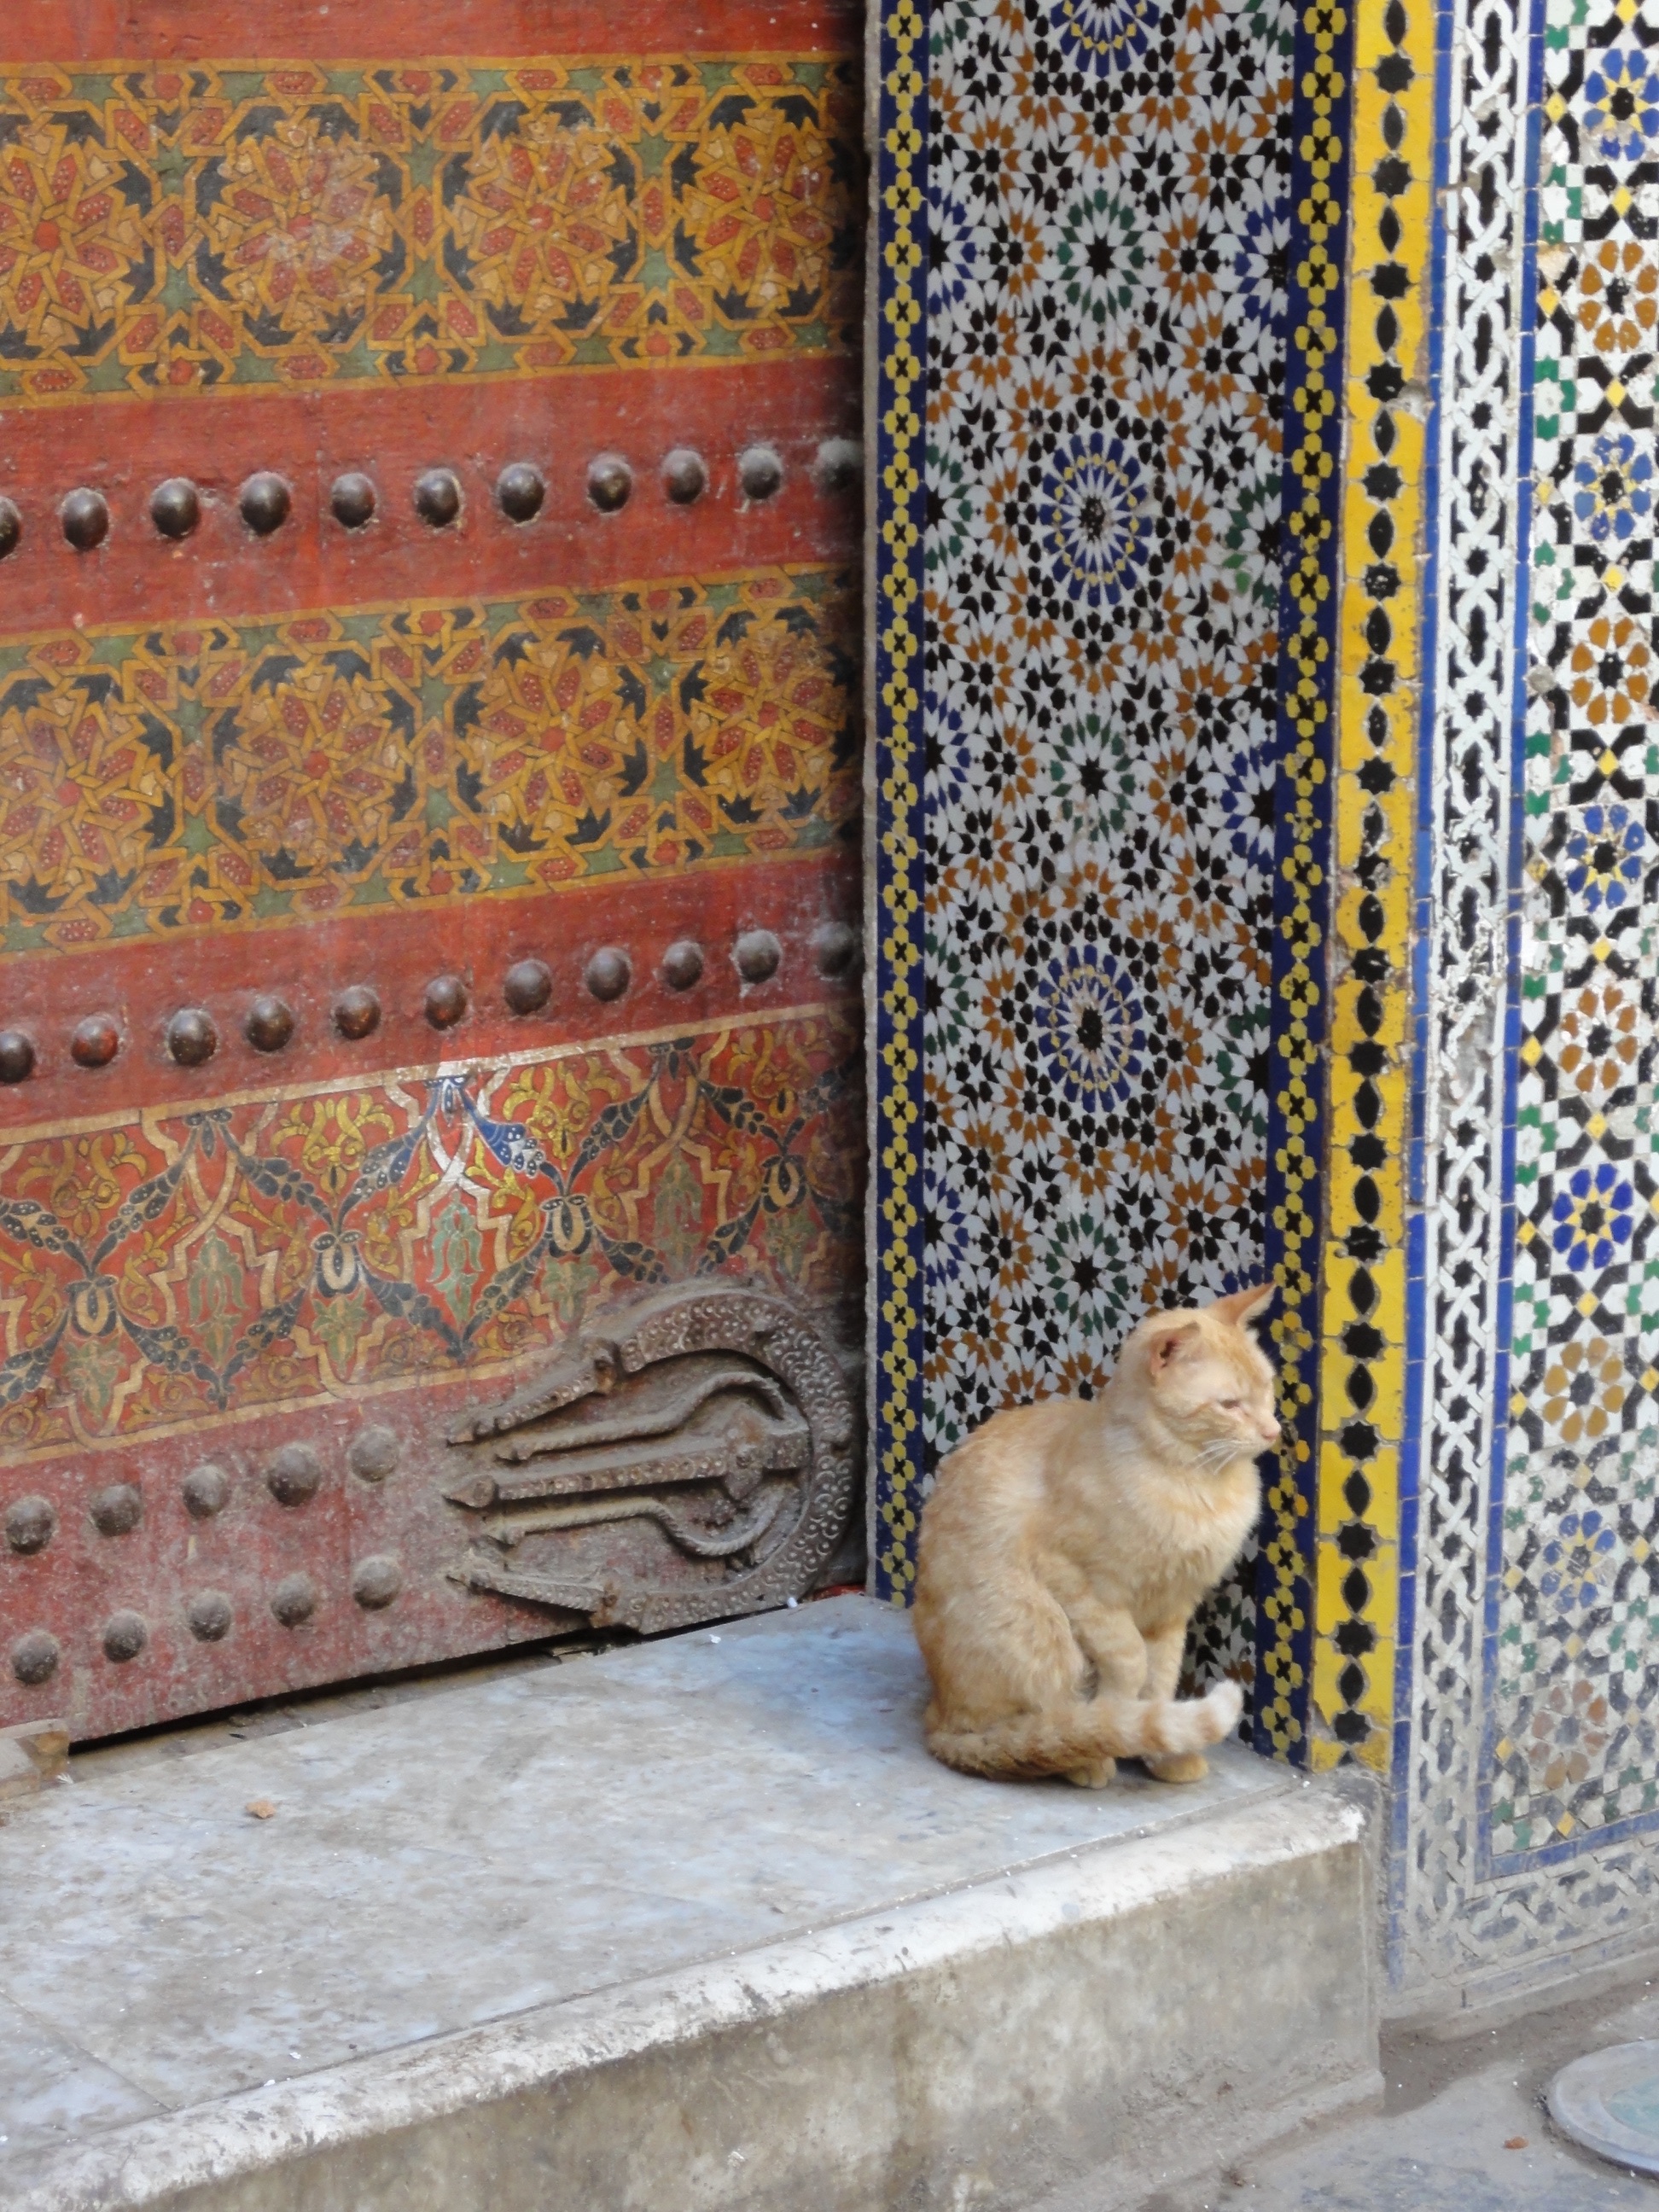
floor, wall, cat, tile, interior design, art, design, wallpaper, carpet, carving, flooring